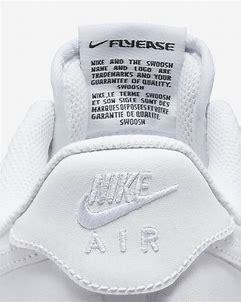
Brand: Nike
Model: Force 1 Easyon